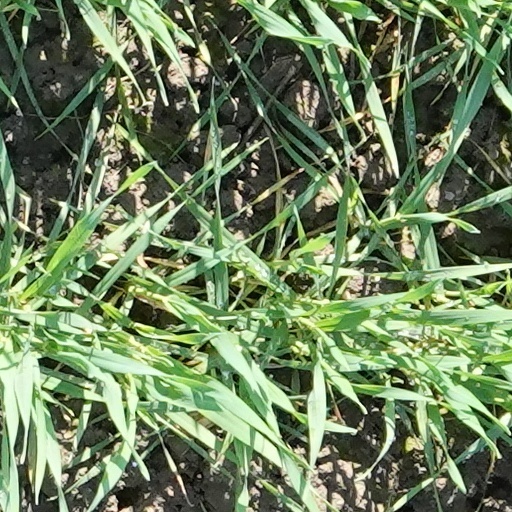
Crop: wheat